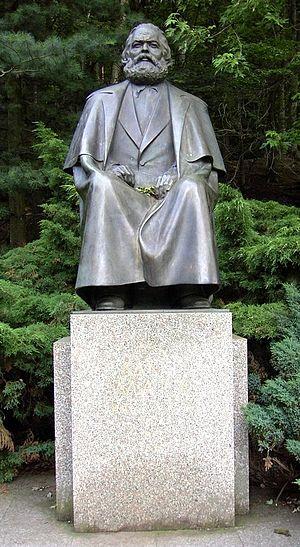
Le communisme est initialement un ensemble de doctrines politiques, issues du socialisme et, pour la plupart, du marxisme, s'opposant au capitalisme et visant à l'instauration d'une société sans classes sociales, sans salariat et une mise en place d'une totale socialisation économique et démocratique des moyens de production.